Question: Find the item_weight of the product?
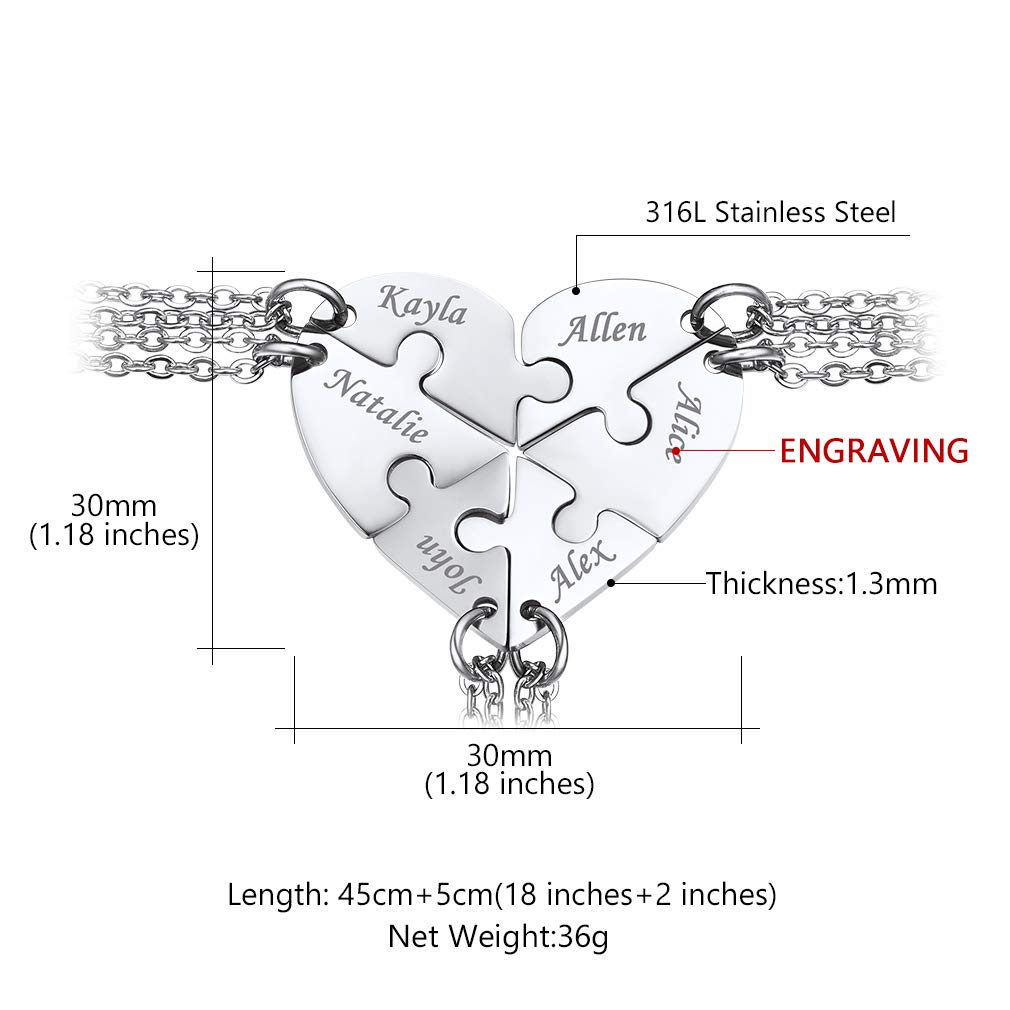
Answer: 36.0 gram